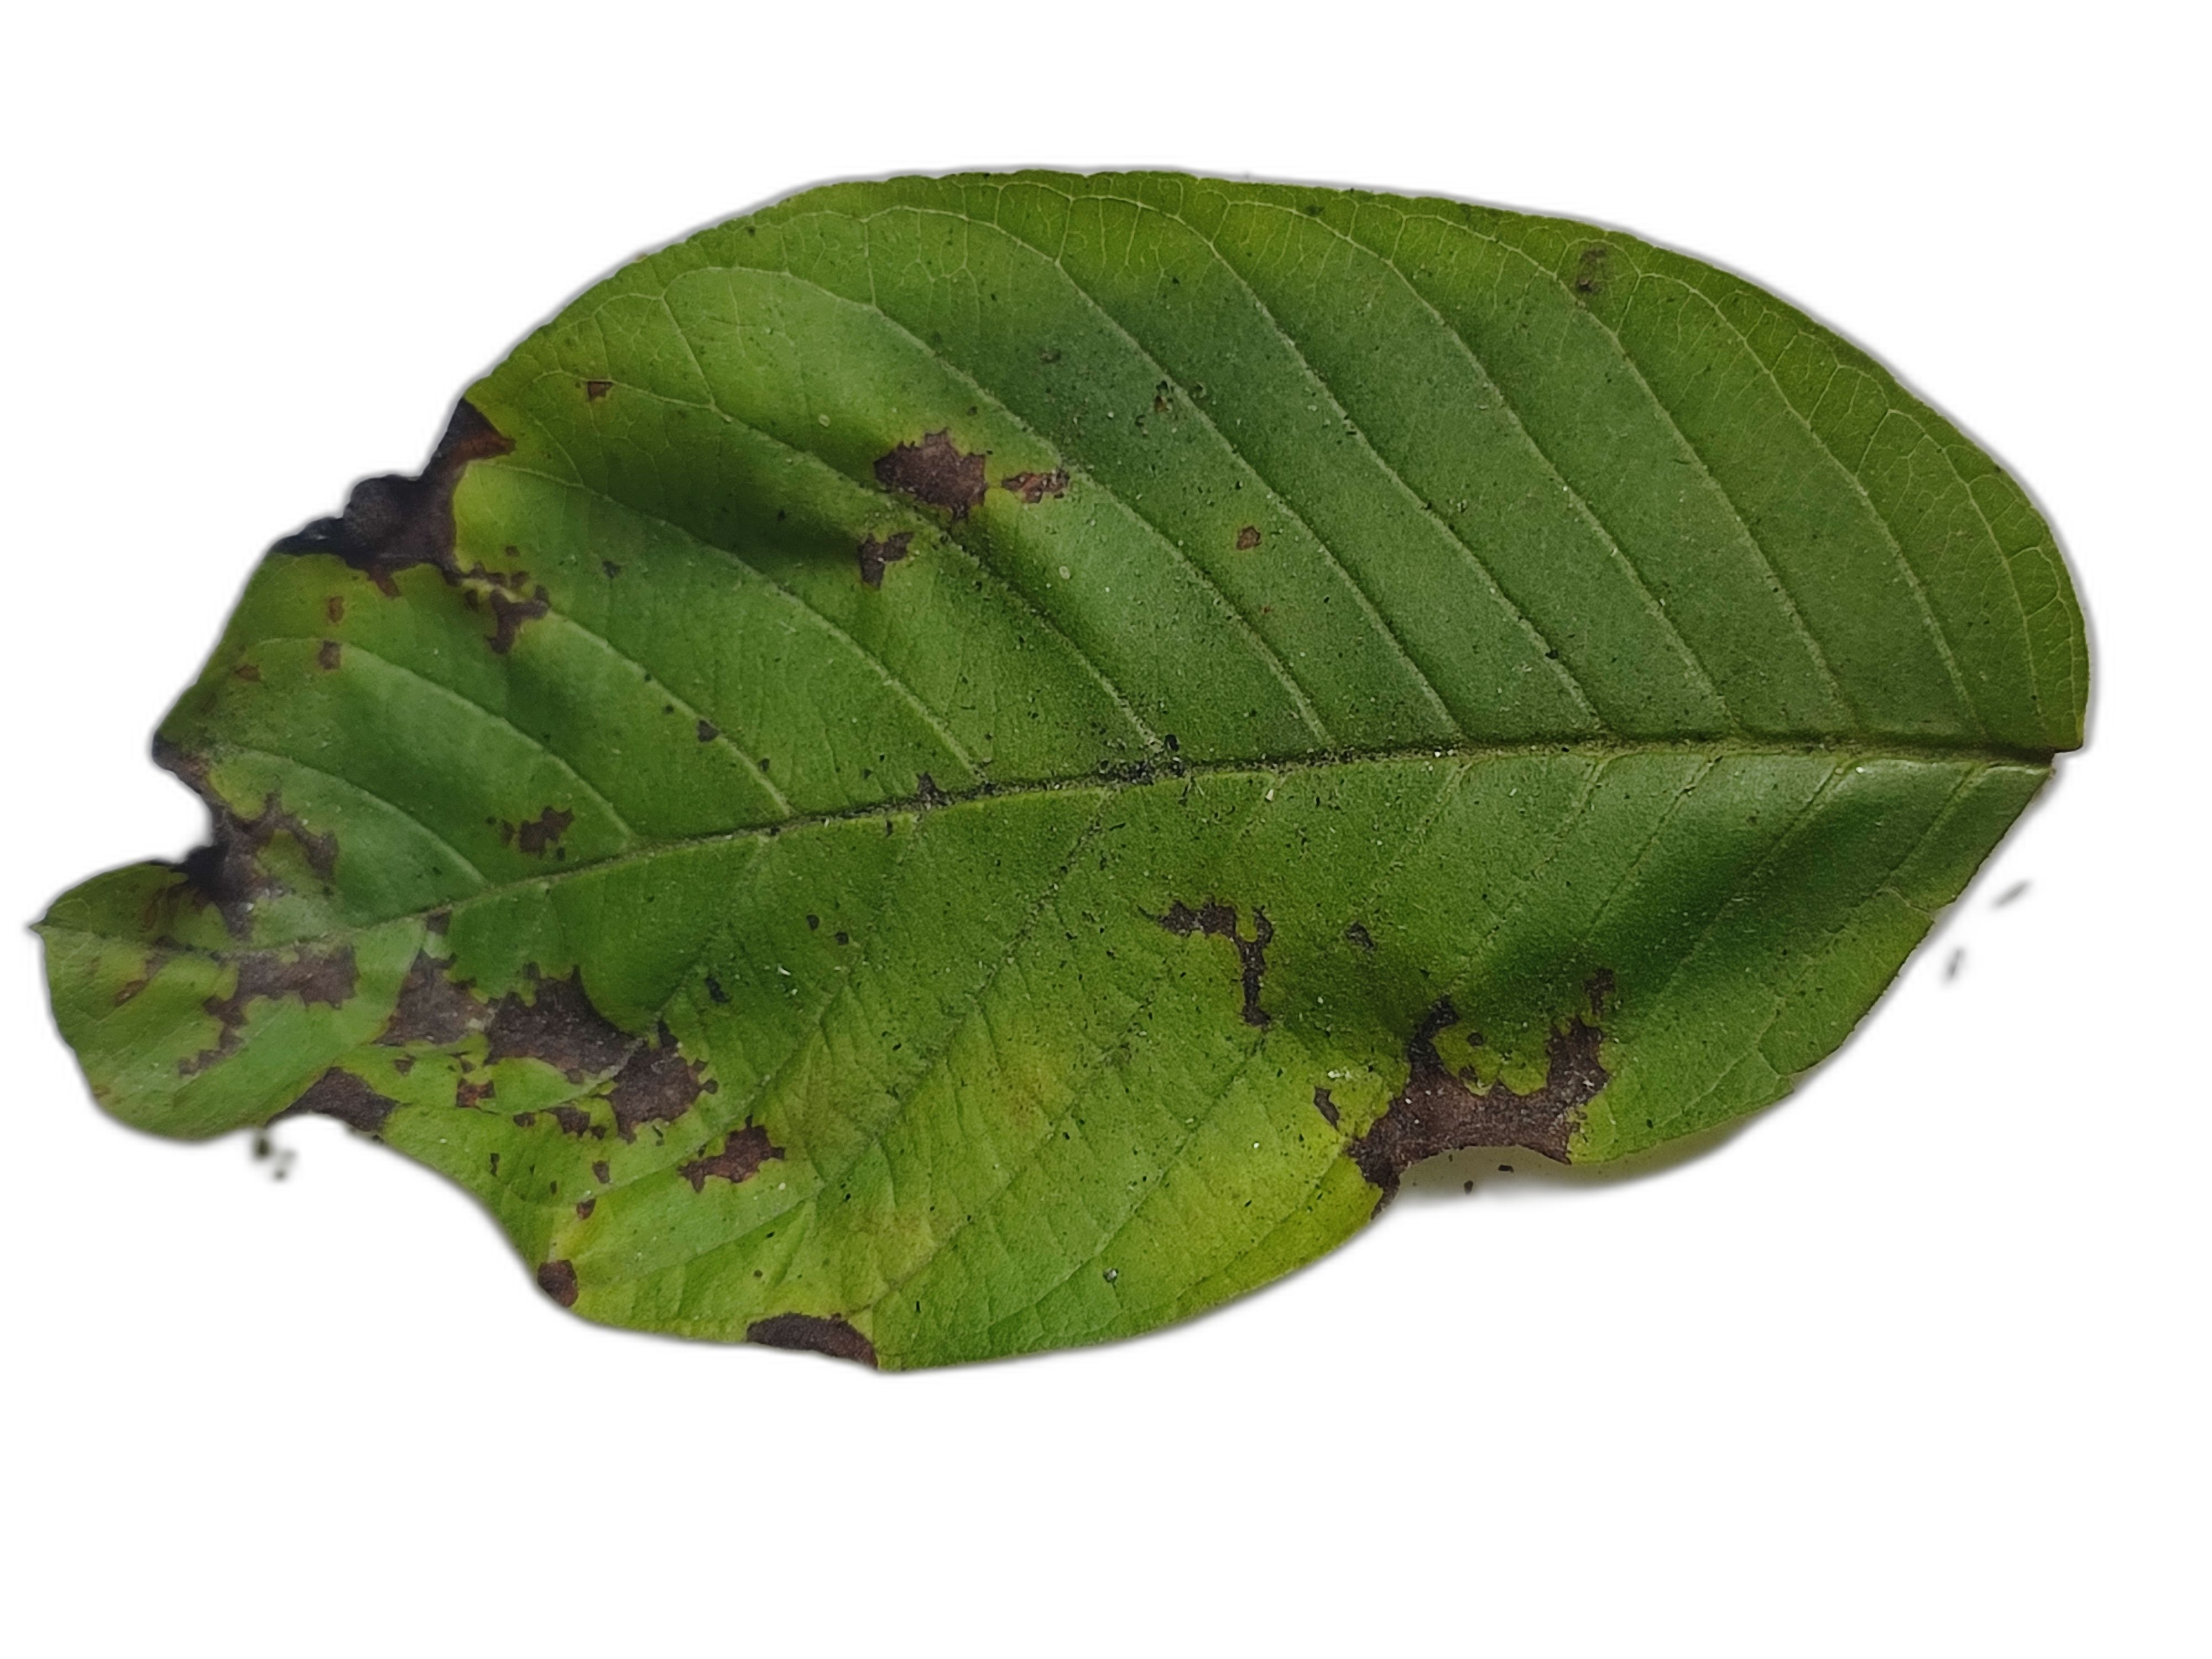
Plant part: leaf
Disease: Canker